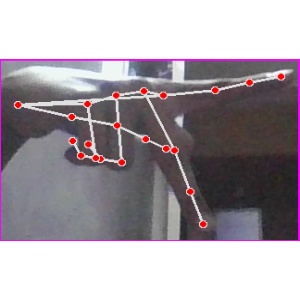
अक्षर: प